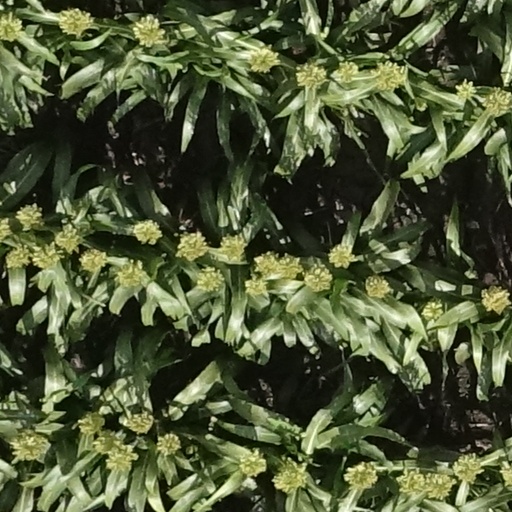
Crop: sorghum